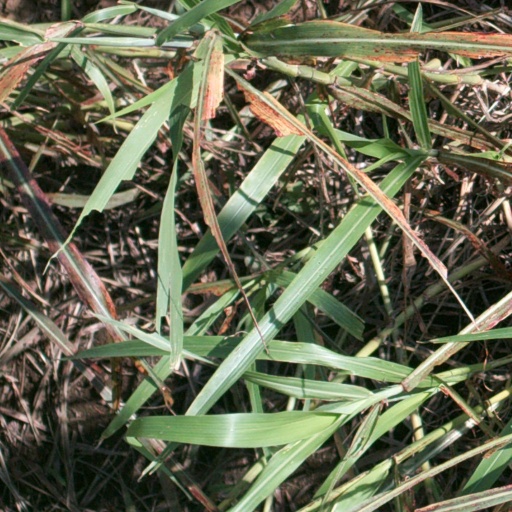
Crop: sorghum